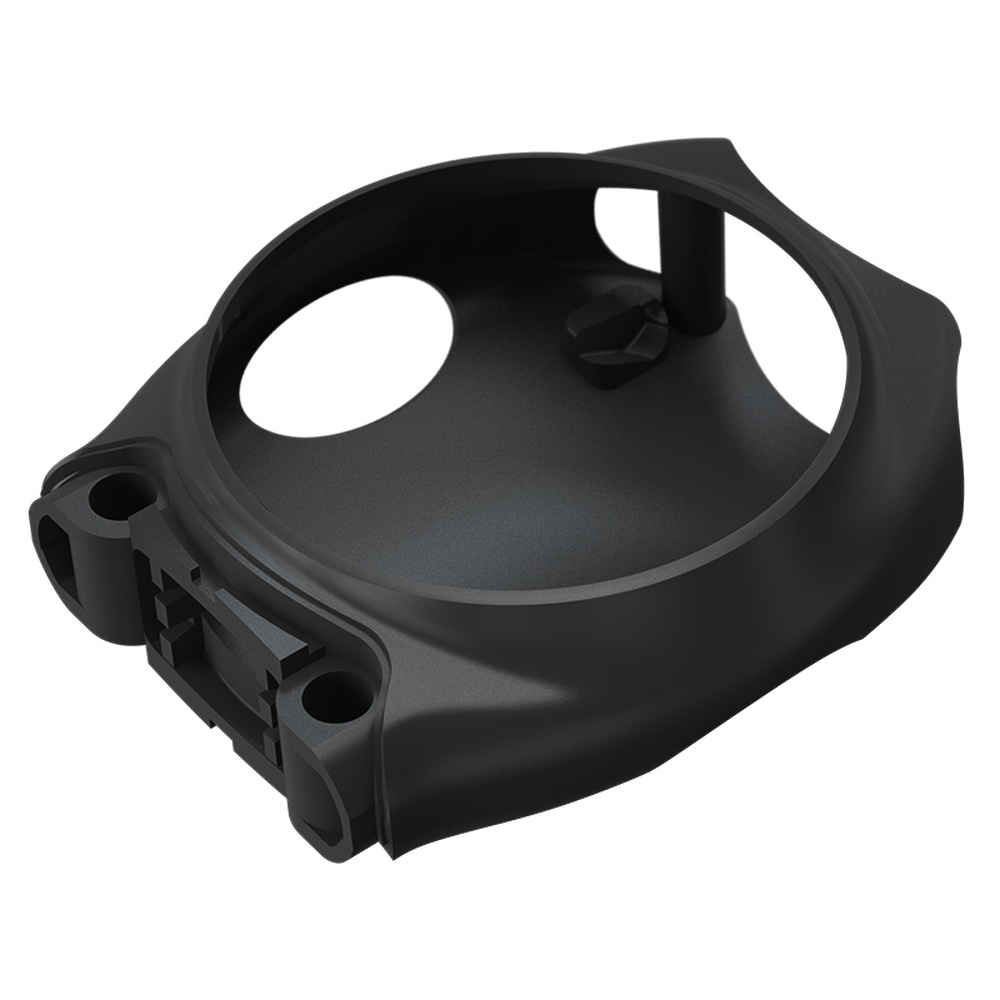
Suunto Zoop Novo/Vyper Novo - Boot For Cb (Combo)
The combo mount for Suunto Zoop Novo and Suunto Vyper Novo attaches the dive computer to Suunto Combo consoles and includes a protective boot. This solution is designed for scuba and diving gear setups, keeping essential dive data clearly visible on the console during every open-water session. Designed for practical weight distribution and reliable performance, the mount secures the Zoop Novo or Vyper Novo to your combo console, helping reduce movement and protect the unit from incidental impacts. The included protective boot offers an added layer of protection, while the compact design preserves accessibility and readability of dive metrics throughout the dive.
Brand: Suunto
Category: Sporting Goods > Outdoor Recreation > Boating & Water Sports > Diving & Snorkeling > Dive Computers